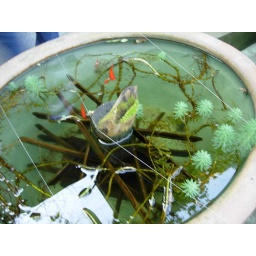
Cute little gold fish in a cute little bowl